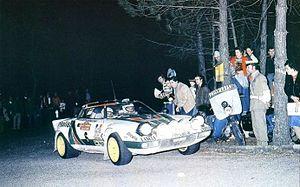
Raffaele "Lele" Pinto est un ancien pilote de rallye italien.
Le Rallye de l'Acropole 1976, disputé du 22 au 28 mai 1976, est la trente-sixième manche du championnat du monde des rallyes courue depuis 1973, et la cinquième manche du championnat du monde des rallyes 1976.
Le Rallye Sanremo 1976, disputé du 6 au 9 octobre 1976, est la trente-neuvième manche du championnat du monde des rallyes courue depuis 1973, et la huitième manche du championnat du monde des rallyes 1976.